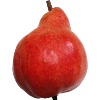
Label: Pear Red 1